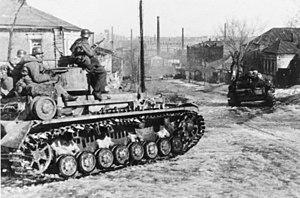
Kharkiv ou Kharkov [kɑʁ.kɔf] est la deuxième plus grande ville d’Ukraine et la capitale administrative de l’oblast de Kharkiv. Sa population s’élevait à 1 451 132 habitants en 2014.
La 2ᵉ division SS « Das Reich » ou la division « Das Reich » est l'une des 38 divisions de la Waffen-SS durant la Seconde Guerre mondiale, composée de volontaires et de Volksdeutsche, notamment des Alsaciens-Mosellans incorporés de force.
La troisième bataille de Kharkov est une contre-attaque allemande menée par le groupe d'armées Sud allemand contre l'Armée rouge autour de la ville de Kharkov entre le 19 février et le 15 mars 1943. Les Allemands nomment ces opérations la campagne du Donets et les Soviétiques les opérations du Donbass et de Kharkov. La contre-attaque allemande conduisit à la destruction d'environ 52 divisions soviétiques et à la reconquête des villes de Kharkov et de Belgorod.